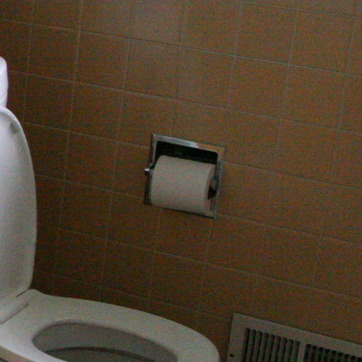
Material: paper